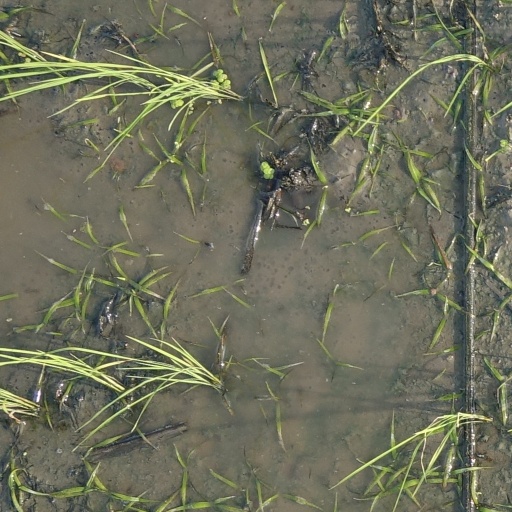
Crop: rice